Merv Wallace

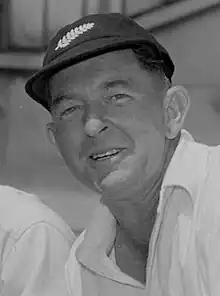
Wallace in 1956

Walter Mervyn Wallace (19 December 1916 – 21 March 2008) was a New Zealand cricketer and former Test match captain.